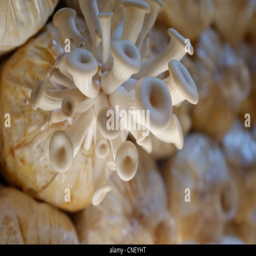
mushrooms growing at a farm